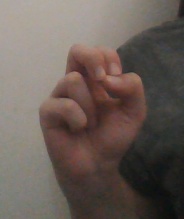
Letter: gaaf